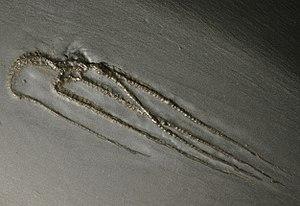
Les Ophiures sont une classe d'Échinodermes proche des étoiles de mer. Elles se nourrissent principalement de jeunes mollusques, d'annélides et de divers débris. Leurs cinq bras sont fins, le disque central est bien individualisé et elles ne possèdent pas d'anus.